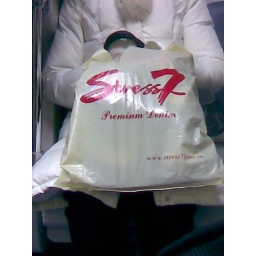
A plastic bag in the St Petersburg subway. All these weird foreign letters look damn alike.